Maltby Main F.C.

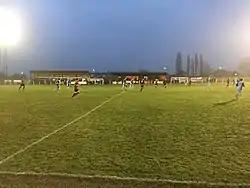
Muglet Lane in 2018.

The club plays at Muglet Lane in Maltby. The ground has a capacity of 2,000, of which 150 is seated and 300 covered. The record attendance of 1,500 was set in June 1991 for a friendly match against Sheffield Wednesday.